Glenn Hackney

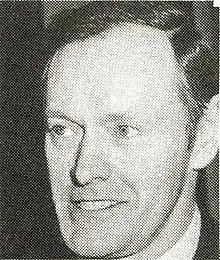

Glenn Hackney (December 22, 1924 – May 20, 2022) was an American politician. He was a member of the Alaska House of Representatives from 1973 to 1977 and the Alaska Senate from 1977 to 1981. He died after a traffic collision, on May 20, 2022, at the age of 97.